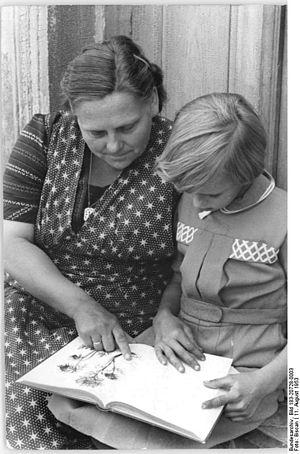
Le style parental est un concept de la psychologie qui désigne les conduites ou groupes de conduites que les parents utilisent pour élever leur enfant et qui influencent les résultats de l'enfant.